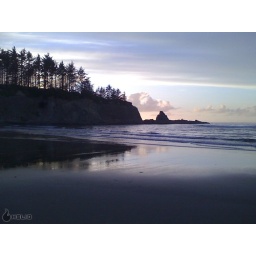
I love how the clouds are in color but the trees and beach look black and white.